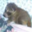
Label: raccoon